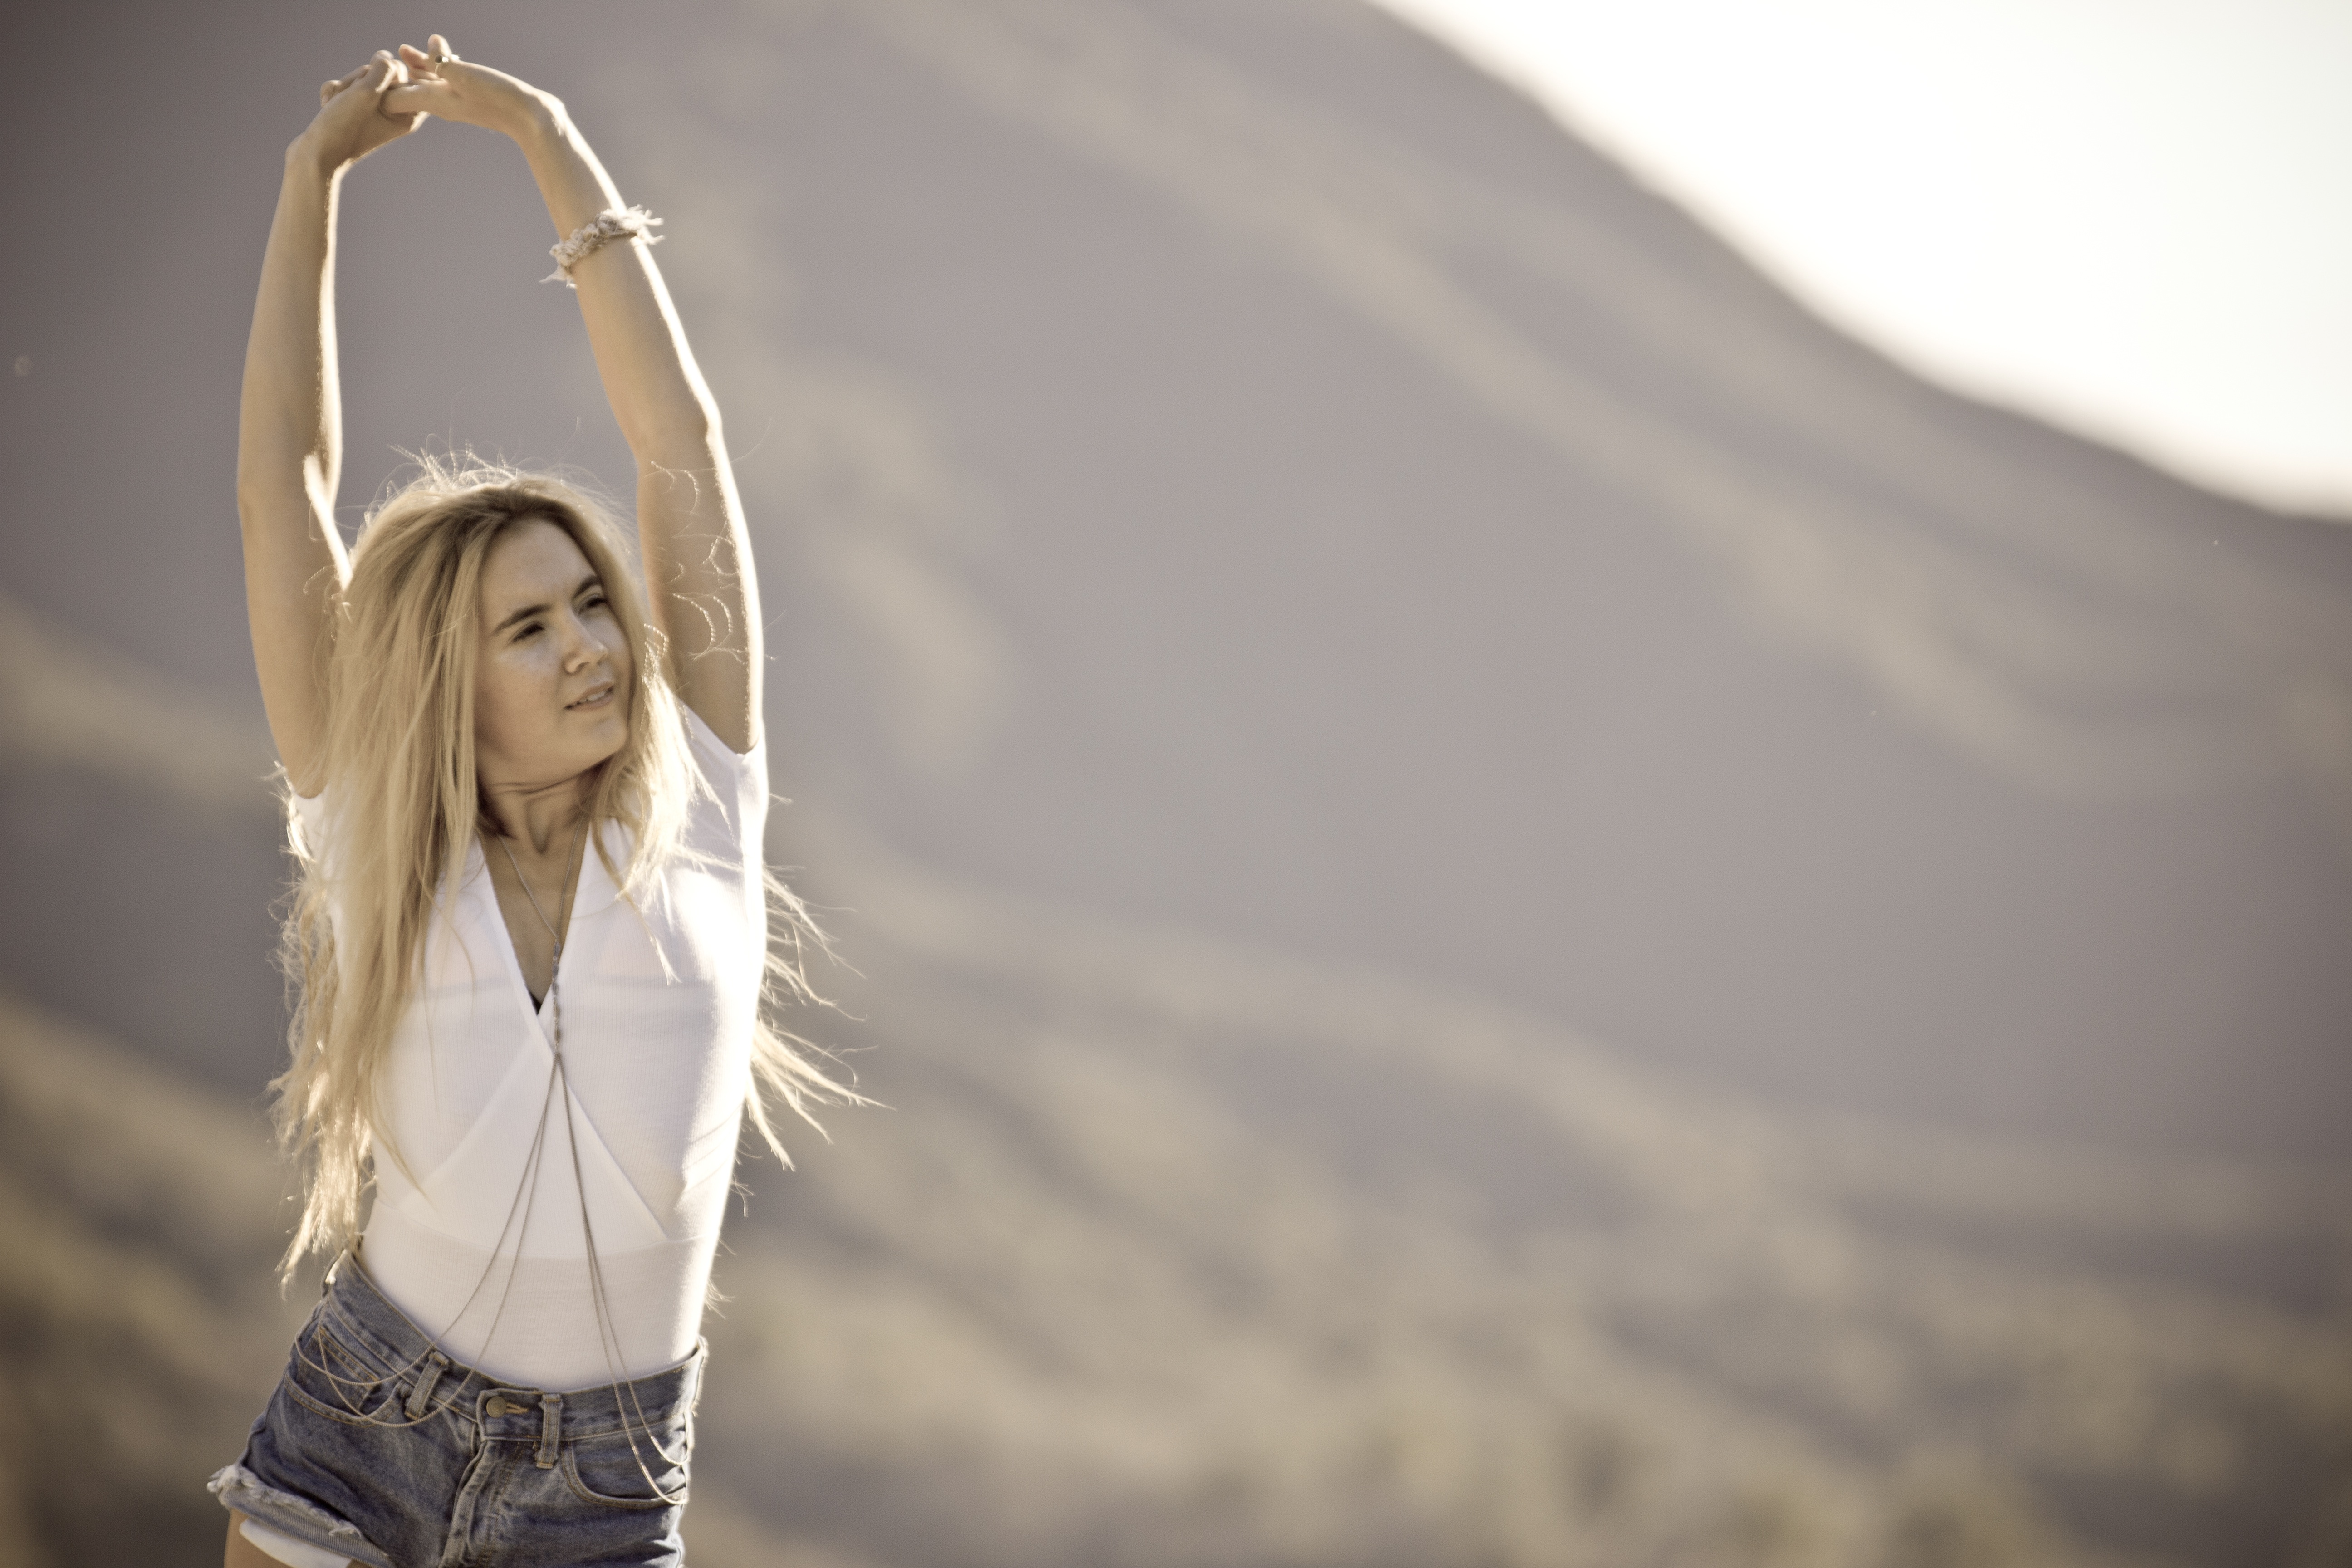
hand, girl, woman, white, photography, leg, portrait, model, spring, fashion, lady, glasses, photograph, beauty, blond, emotion, photo shoot, sense, portrait photography